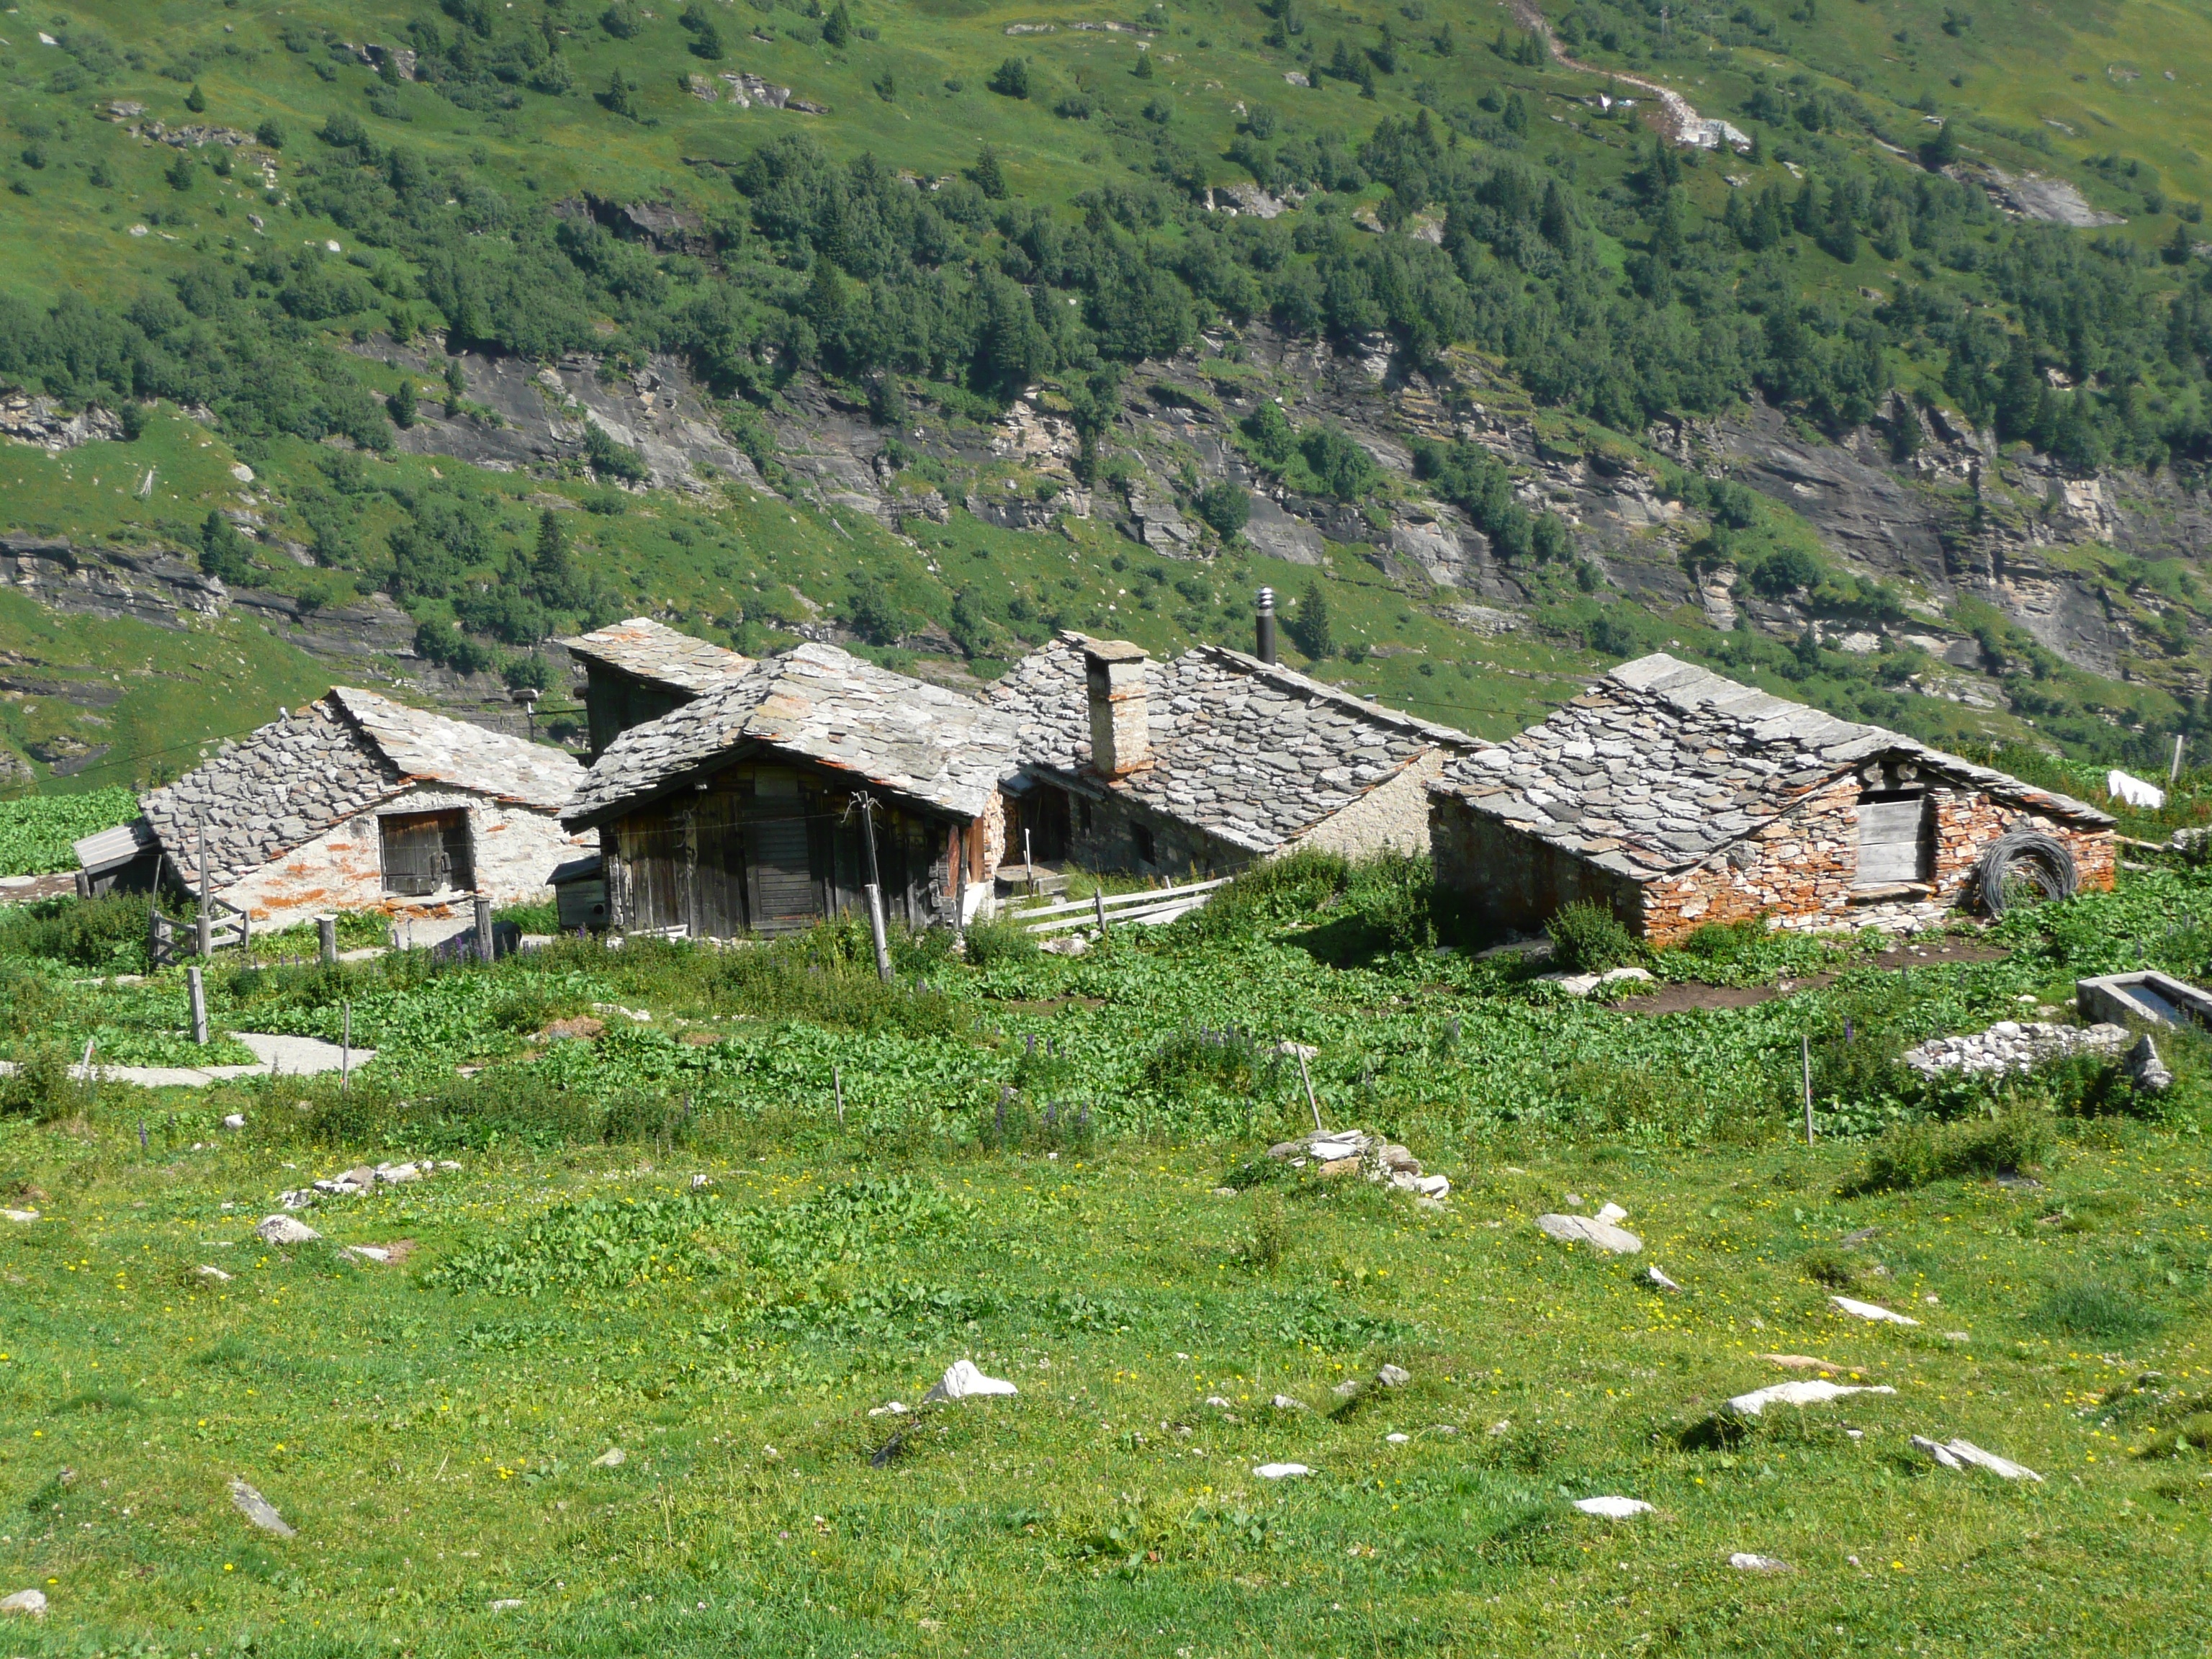
landscape, nature, mountain, hiking, meadow, hill, town, valley, mountain range, hut, village, cottage, romantic, mountains, alps, ruins, plateau, switzerland, alm, rural area, alpine hut, geographical feature, human settlement, mountainous landforms, geological phenomenon, mountain huts